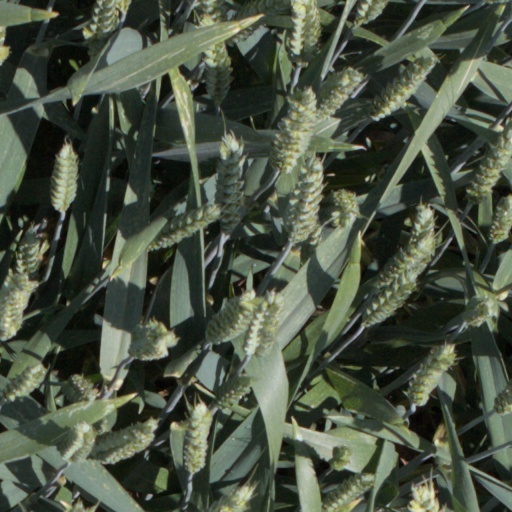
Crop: wheat